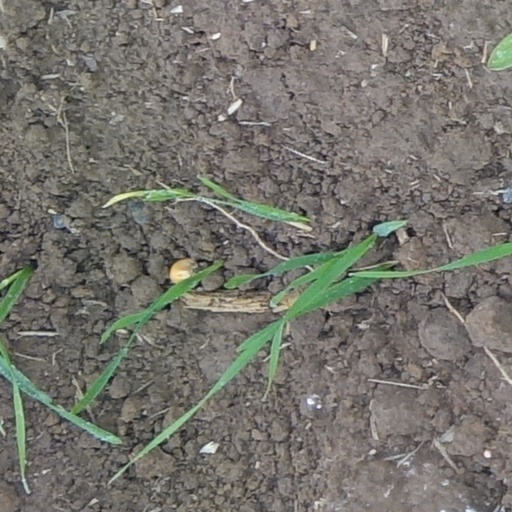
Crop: wheat